The A List (2018 TV series)

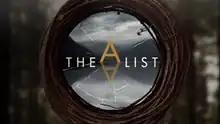

The A List is a British teen thriller television series created by Dan Berlinka and Nina Metivier, released on BBC iPlayer on 25 October 2018. The central character is Mia (Lisa Ambalavanar), who arrives at a summer camp on an island that turns out to hold dark secrets. The series was released internationally on Netflix on 30 August 2019. In December 2019, the BBC pulled out of the project and it was announced that the series would move to Netflix for the second series. The second series premiered on Netflix on 25 June 2021.